Ho-Ho-Kus School District

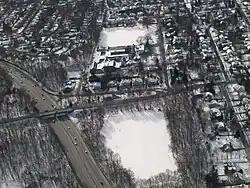
Aerial view of Ho-Ho-Kus Public School, its snow-covered North Field and nearby Route 17, looking south; January 2011

Ho-Ho-Kus School District is a community public school district located in Ho-Ho-Kus, in the U.S. state of New Jersey, that serves students in pre-kindergarten through eighth grade.